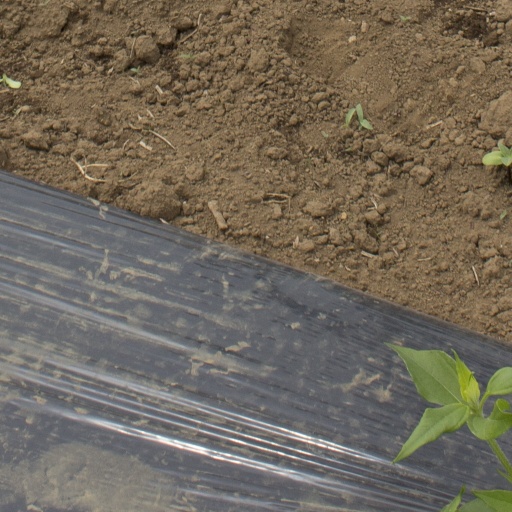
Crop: Jerusalem artichoke